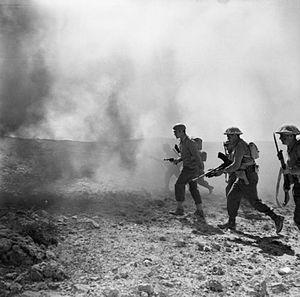
La bataille de Wadi Akarit était une attaque alliée du 6 au 7 avril 1943, menée par des troupes du Royaume-Uni, d'Inde, de Nouvelle-Zélande et de Grèce visant à déloger les forces de l’Axe des positions situées le long du Wadi Akarit en Tunisie pendant la campagne de Tunisie au cours de la Seconde Guerre mondiale.